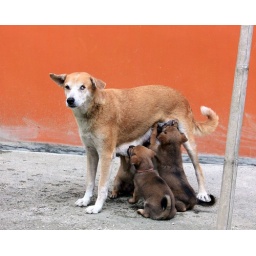
Pregnant dogs are everywhere in the Philippines - this one is lucky she has a good home